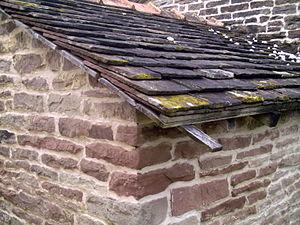
L’habitat lorrain dont l’aire s’étend au-delà de la région lorraine se définit dans les grandes lignes par la prédominance du village-rue composé de maisons blocs plus ou moins jointives. L’organisation interne de la maison unifaîtière se fait par des travées souvent profondes perpendiculaires à la rue. La cuisine dans la travée habitation occupe une place centrale comme lieu de vie spontané et comme espace distributeur vers les autres pièces. La maison d’esprit lorrain offre généralement le mur gouttereau côté rue de sorte que les ouvertures permettent de lire la façade travée par travée.
Bellefontaine est une commune française située dans le département des Vosges, en région Grand Est.
La Vôge est une contrée naturelle, verte et forestière, aux reliefs peu accusés, appartenant aux pré-Vosges, zone vallonnée de plateaux et de basse montagne avant d'atteindre le Massif des Vosges à partir de Remiremont. Souvent formée d'une succession de plateaux gréseux qui séparent au nord-est de la France, principalement les départements des Vosges et de la Haute-Saône, sur une zone orientée de l'ouest à l'est. Ce territoire se situe entre Vittel, Saint-Loup-sur-Semouse et Remiremont. Cela correspond approximativement au bassin versant de la Méditerranée dans le département des Vosges.
La lauze est une pierre utilisée pour la couverture des toitures. Les roches sédimentaires sont très utilisées dans le Sud-Ouest et le Centre de la France, et notamment le calcaire ou le grès, alors que les roches métamorphiques remportent la préférence des régions de montagne. Cela est dû à la proximité des différents types de roches disponibles. Granite, calcschiste, orthogneiss voire quartzite, ont la préférence dans les Alpes et autres massifs montagneux.